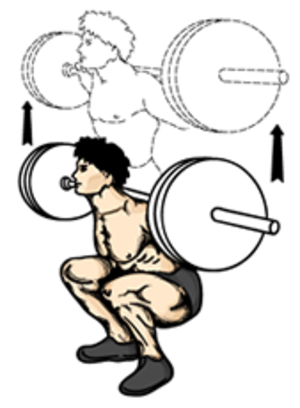
La flexion sur jambes est un mouvement d'accroupi qui constitue un exercice poly-articulaire de force et de musculation ciblant les muscles de la cuisse et les fessiers. Il sollicite aussi secondairement les mollets, les lombaires et les abdominaux. C'est un des trois mouvements de base de la force athlétique avec le développé couché et le soulevé de terre.